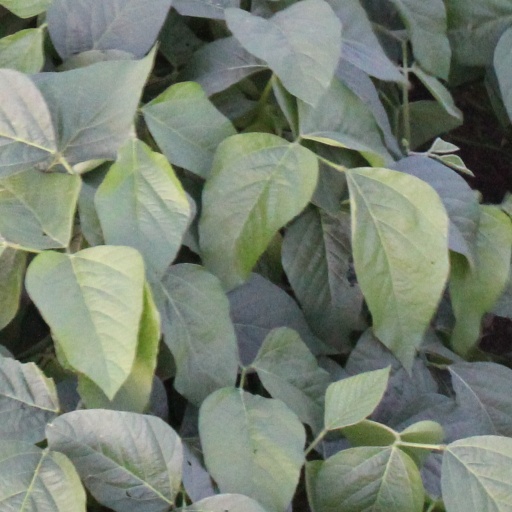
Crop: soybean